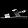
Label: Sandal